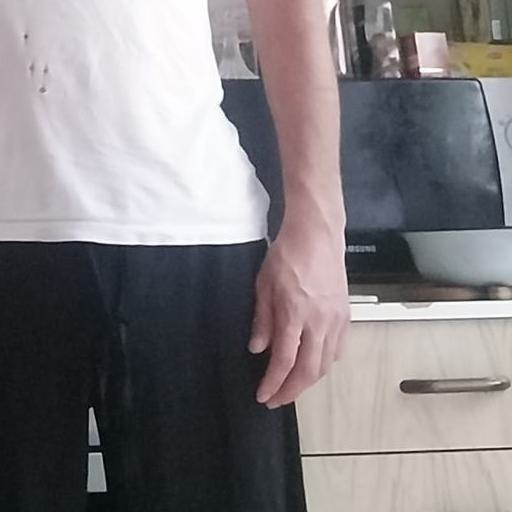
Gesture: no_gesture